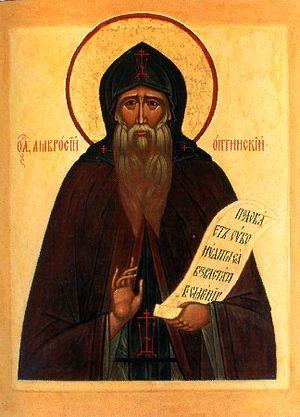
Ambroise d'Optina, né le 23 novembre 1812 dans un village du Gouvernement de Tambov et décédé le 10 octobre 1891 au monastère de Chamordino près de Kozelsk, est un hiéromoine de l'église orthodoxe russe. Il est canonisé et fêté comme saint depuis le 6 juin 1988, lors du concile local de l'Église orthodoxe en même temps que 8 autres personnalités orthodoxes. De son vivant, il était starets au monastère d'Optina. Sa vie a inspiré l'écrivain Fiodor Dostoïevski qui l'a probablement pris comme modèle lors de la création du personnage du starets Zosime dans son roman Les Frères Karamazov. Il est fêté le 10 octobre.